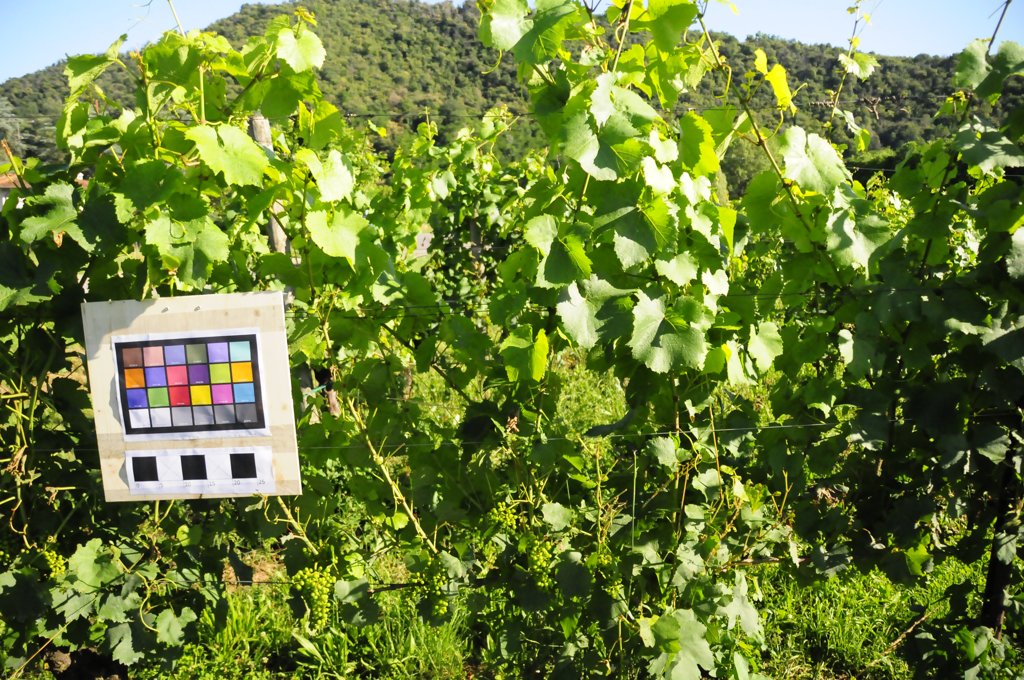
Berries visible: 179
Grape clusters: 5